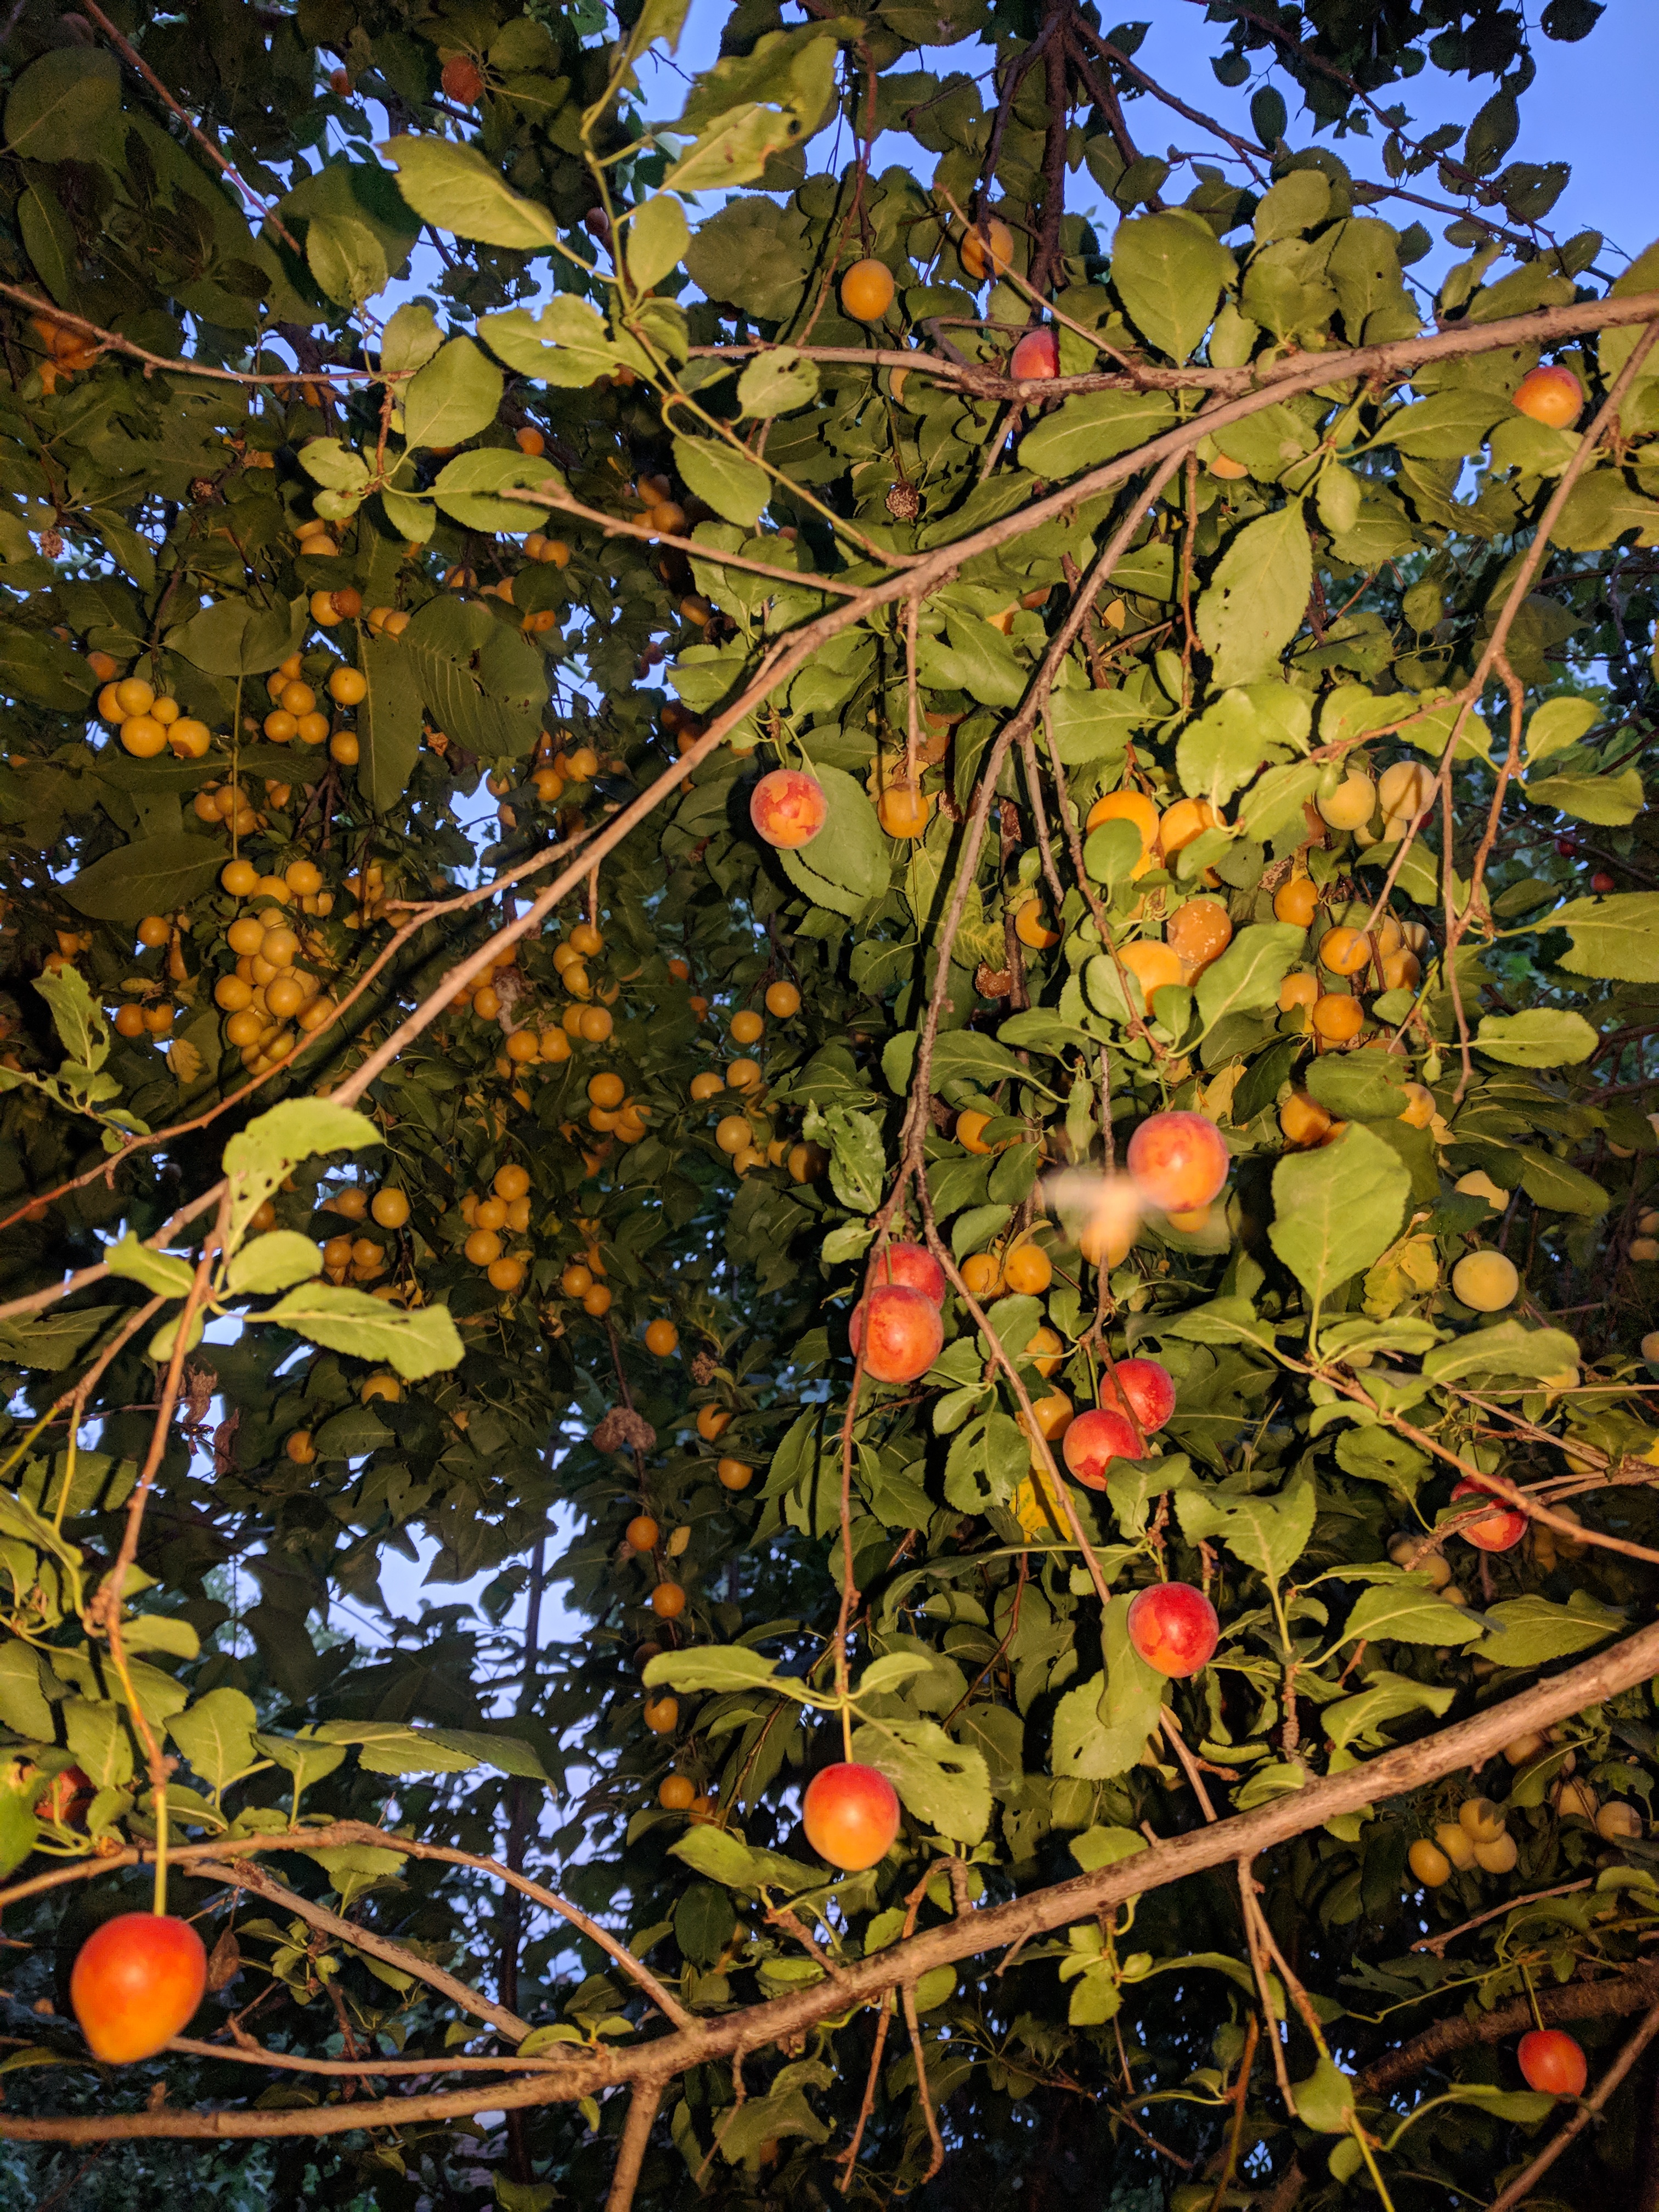
Label: generalcompost